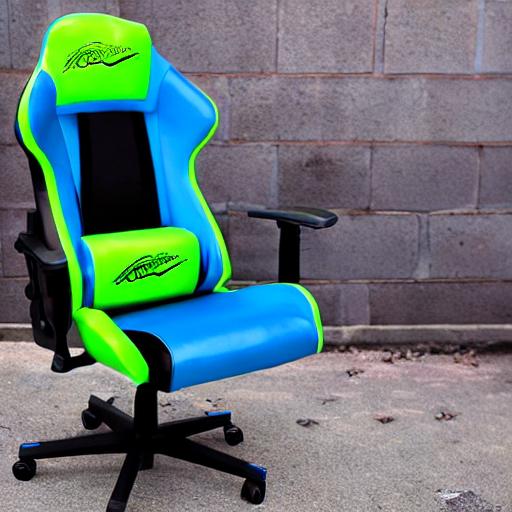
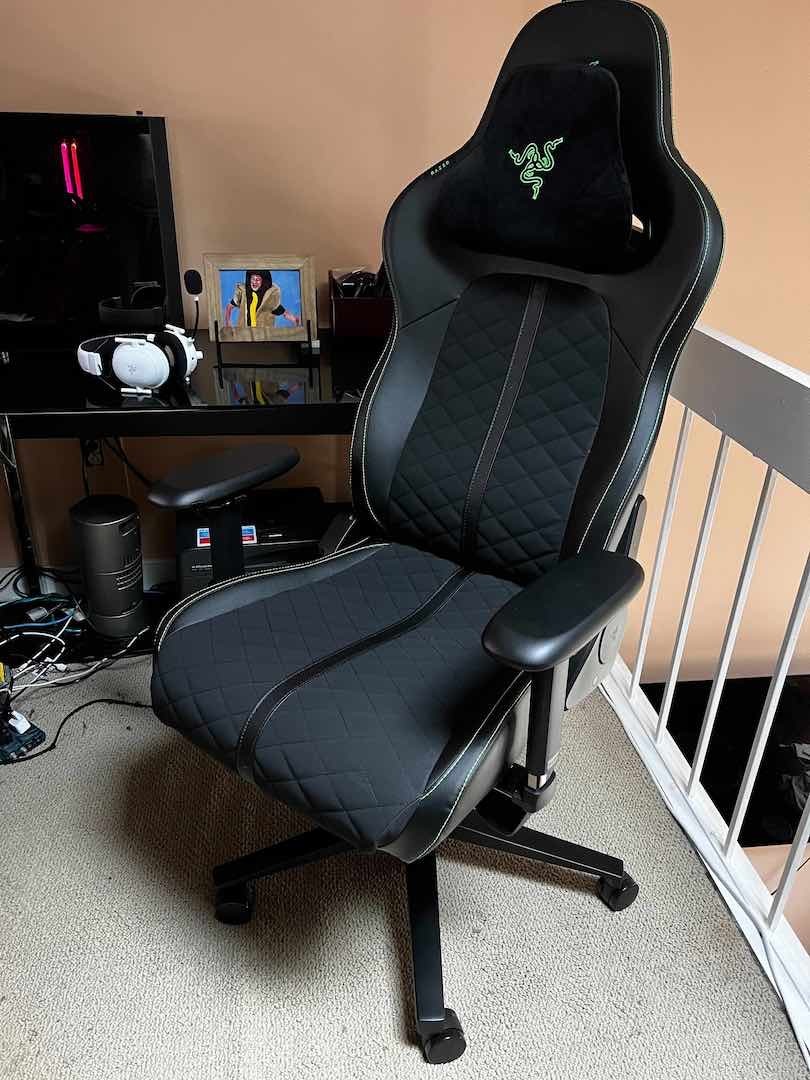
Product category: items_chair
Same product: no